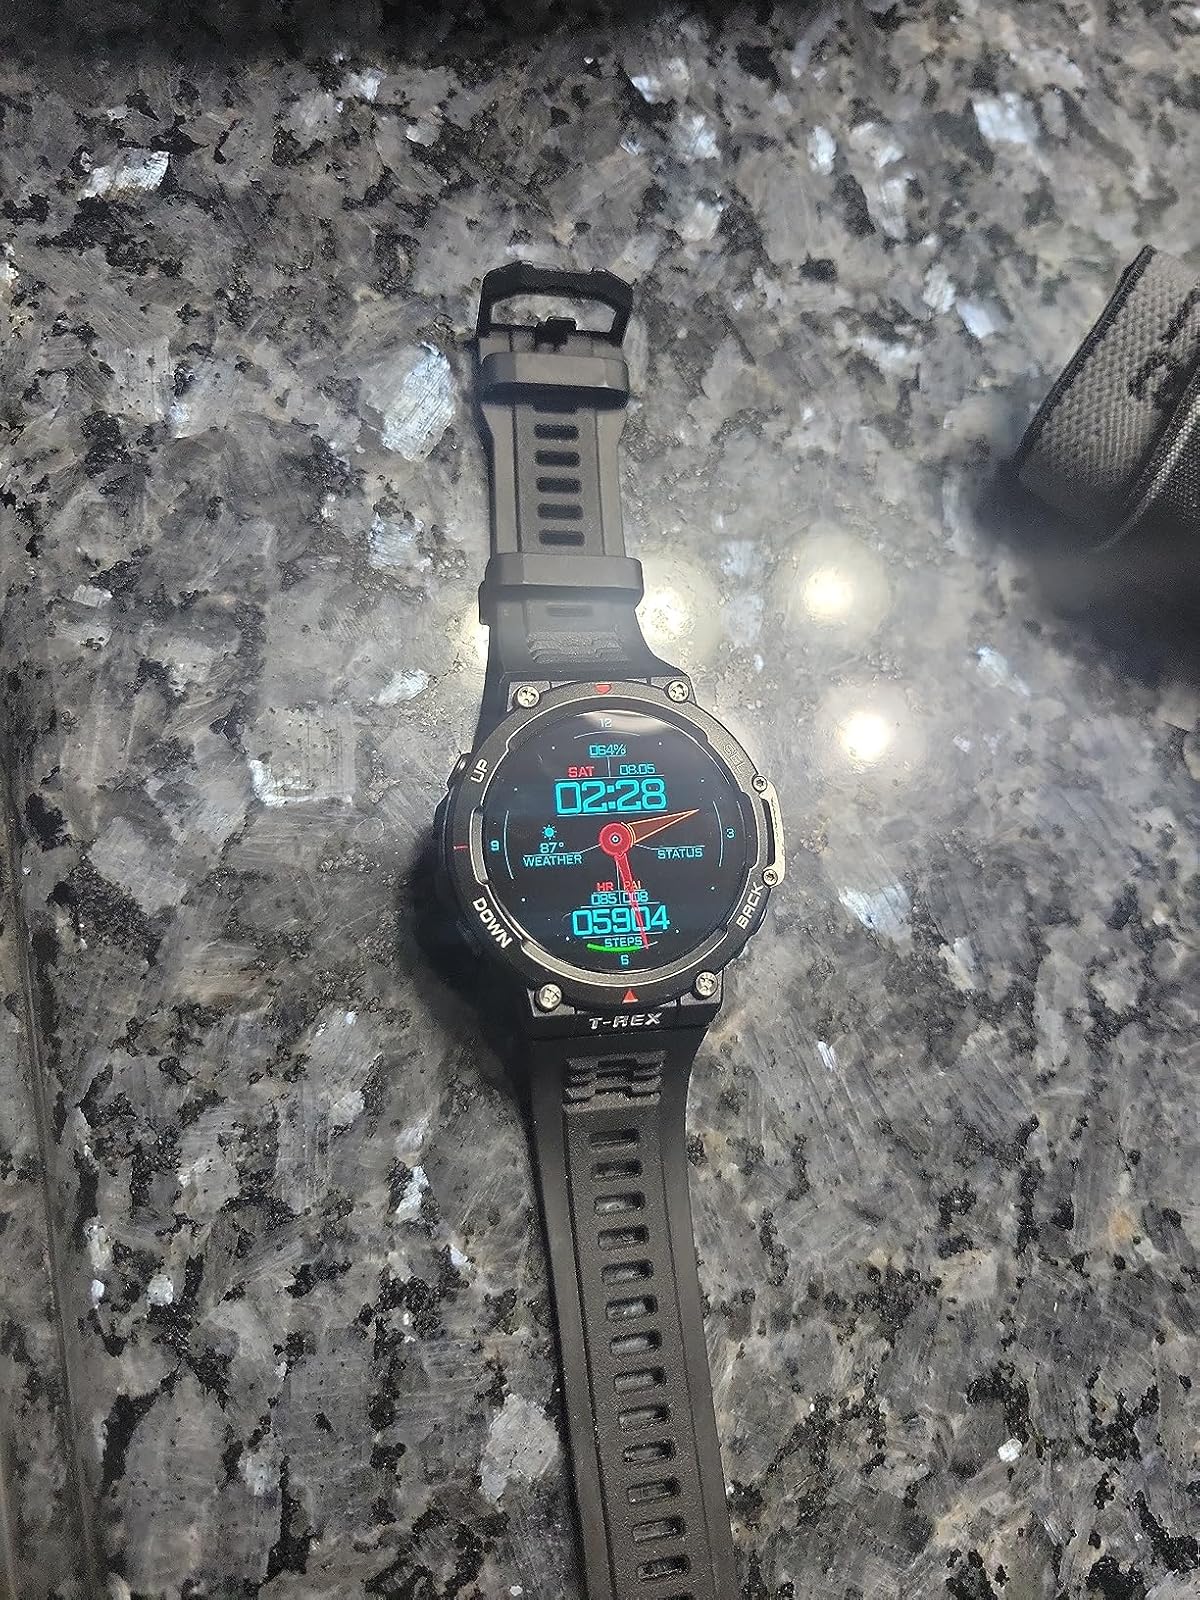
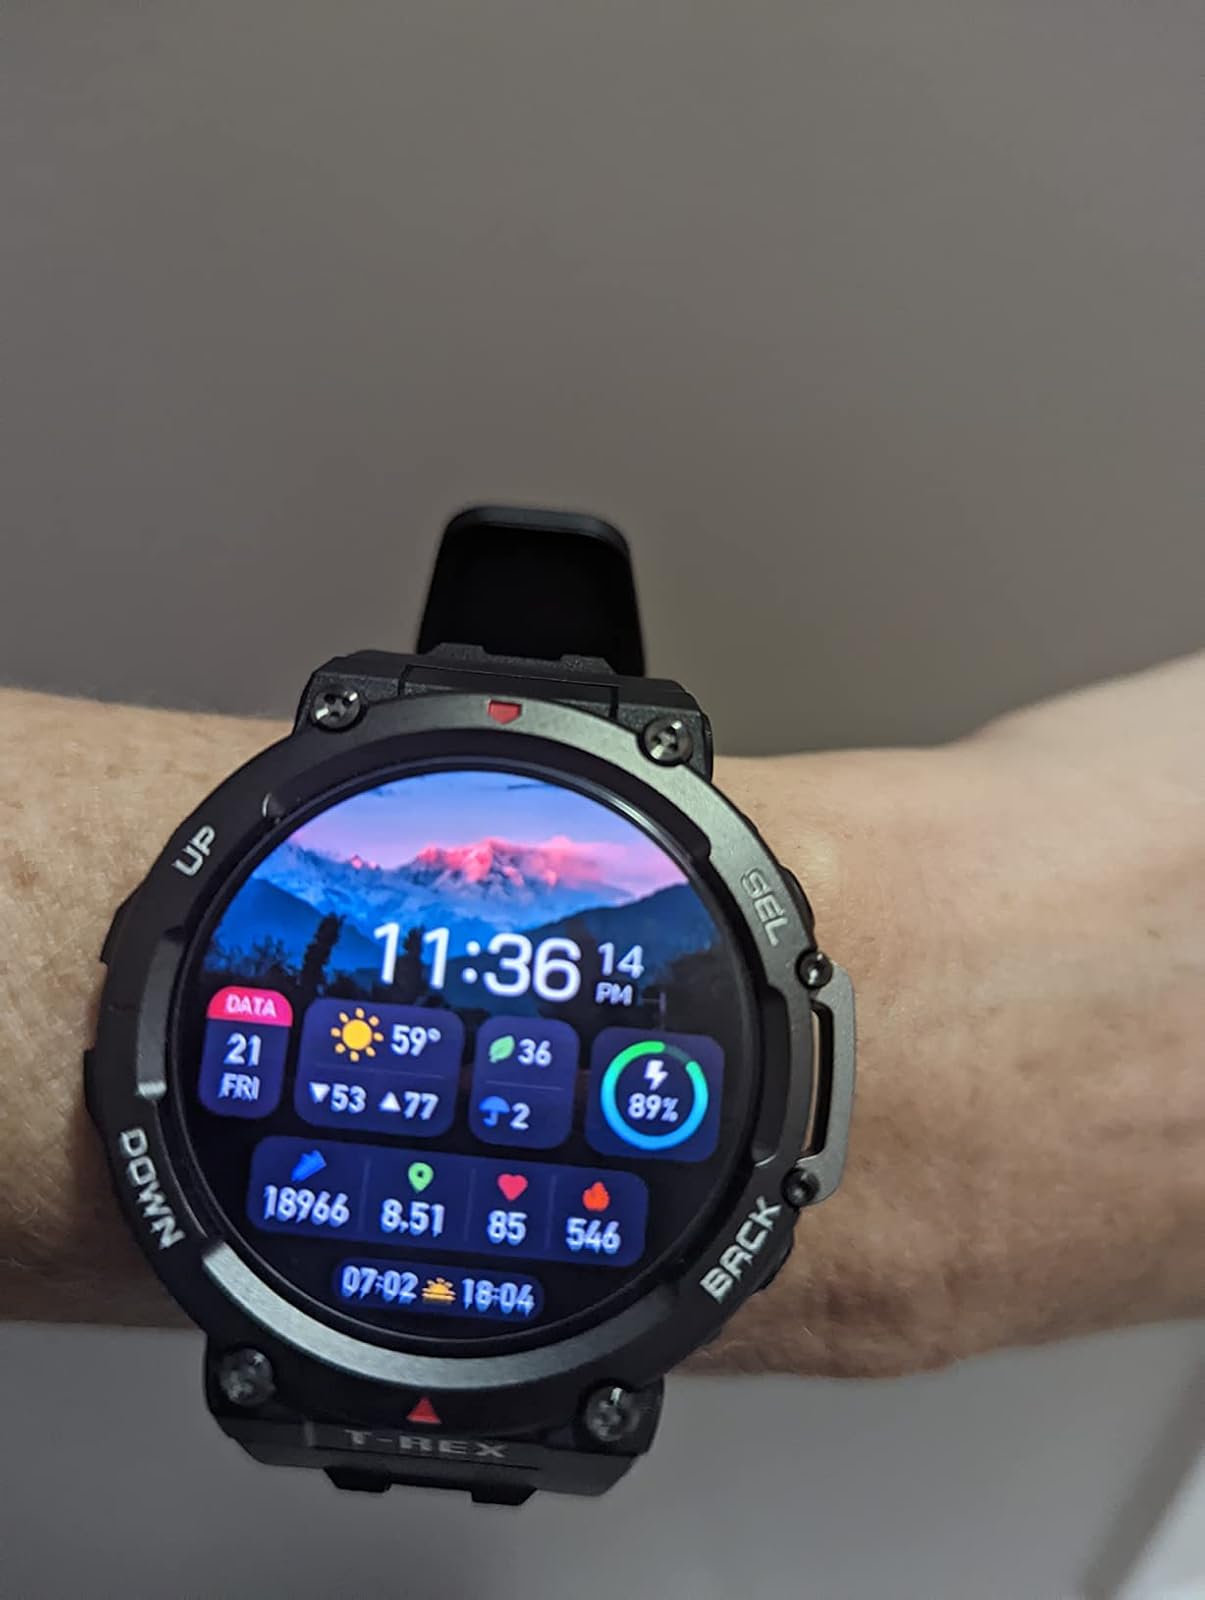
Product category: smartwatch
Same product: yes